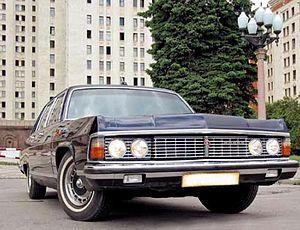
La GAZ Tchaïka 13 est une automobile russe présentée en 1958 qui remplace la 12 ZIM dans le rôle du haut de gamme du constructeur de Gorki. Elle restera au catalogue pendant plus de 20 ans.